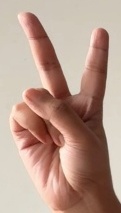
ASL sign: 2